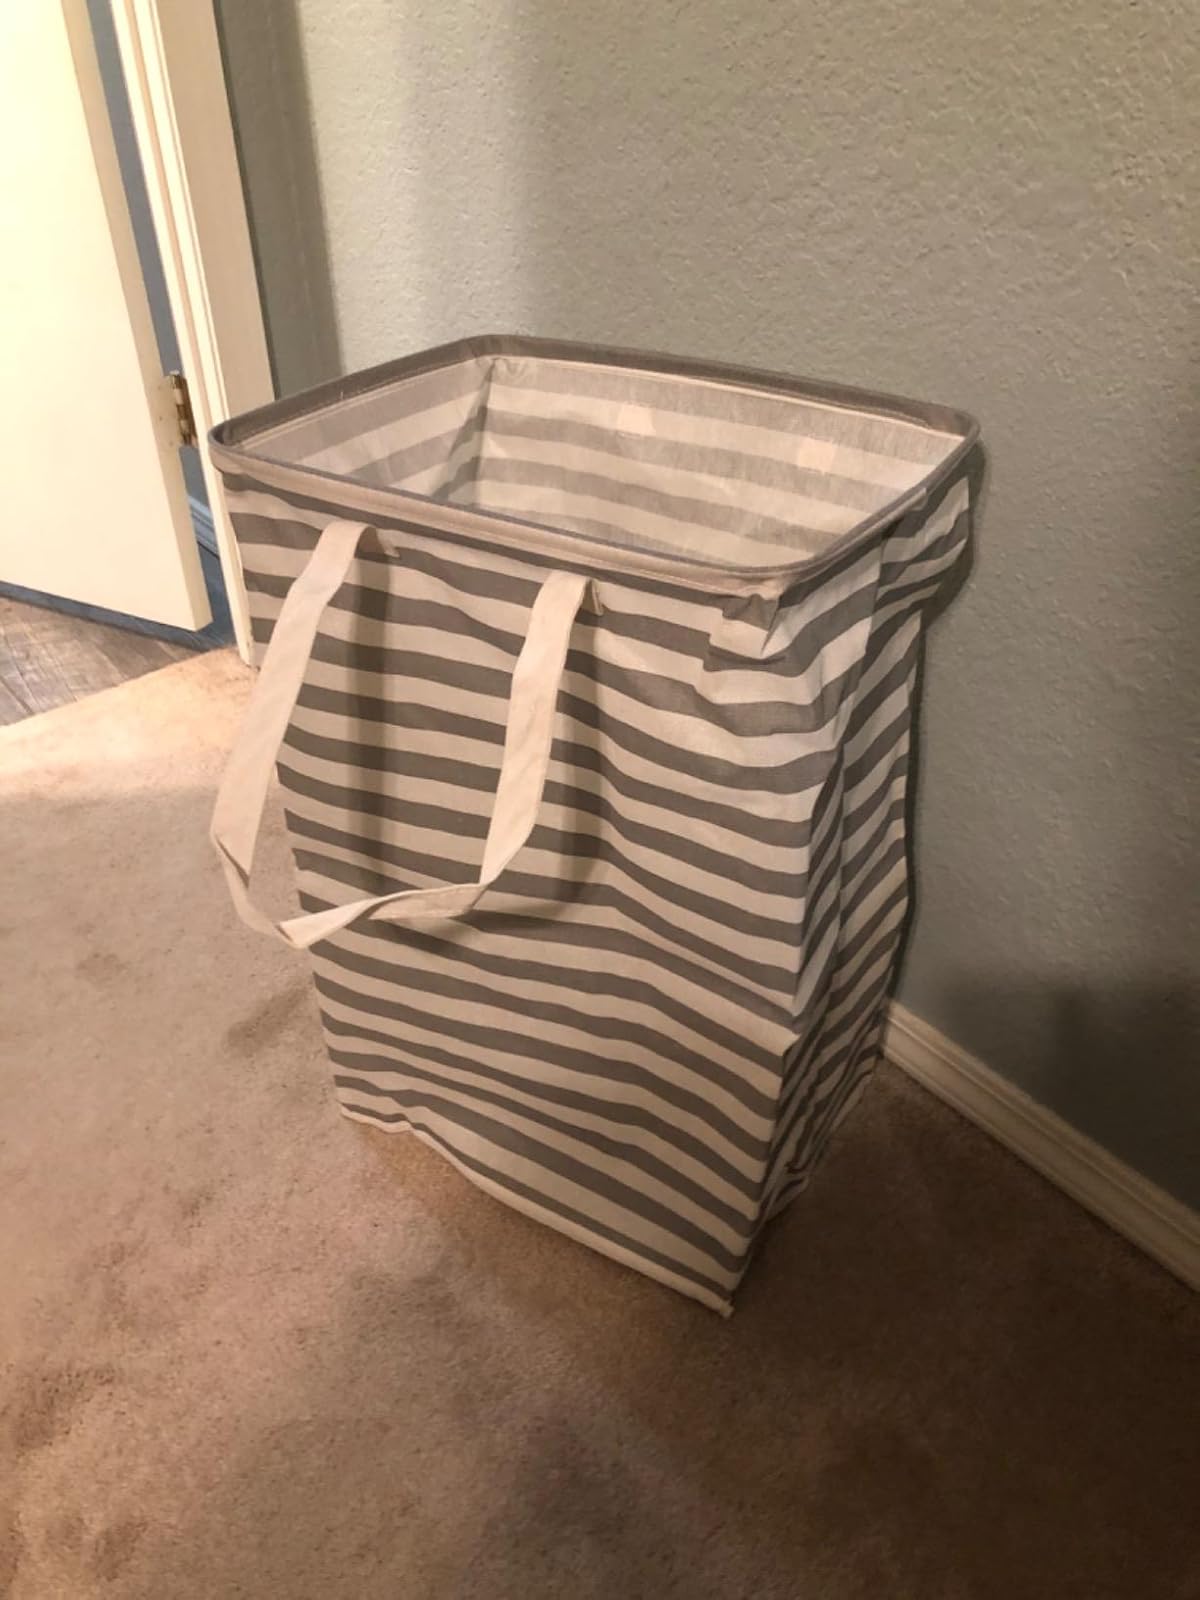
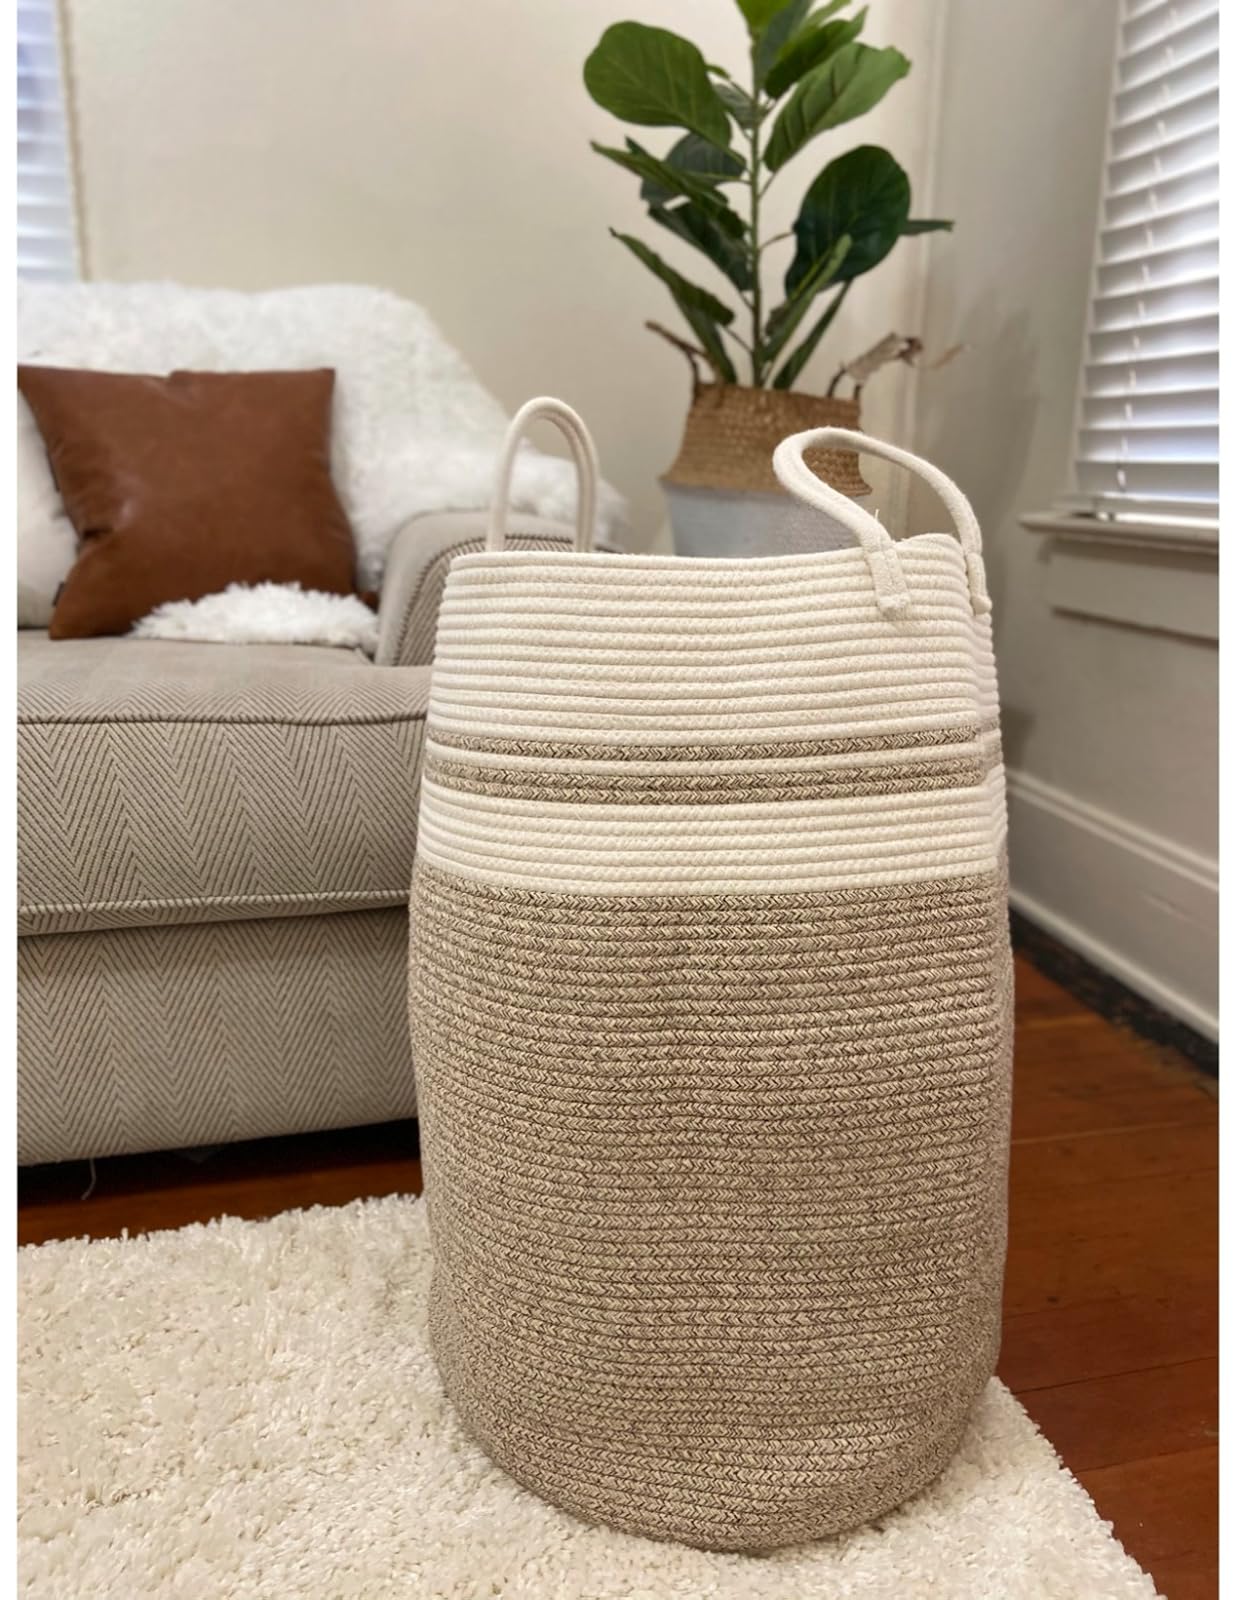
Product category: items_hamper
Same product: no